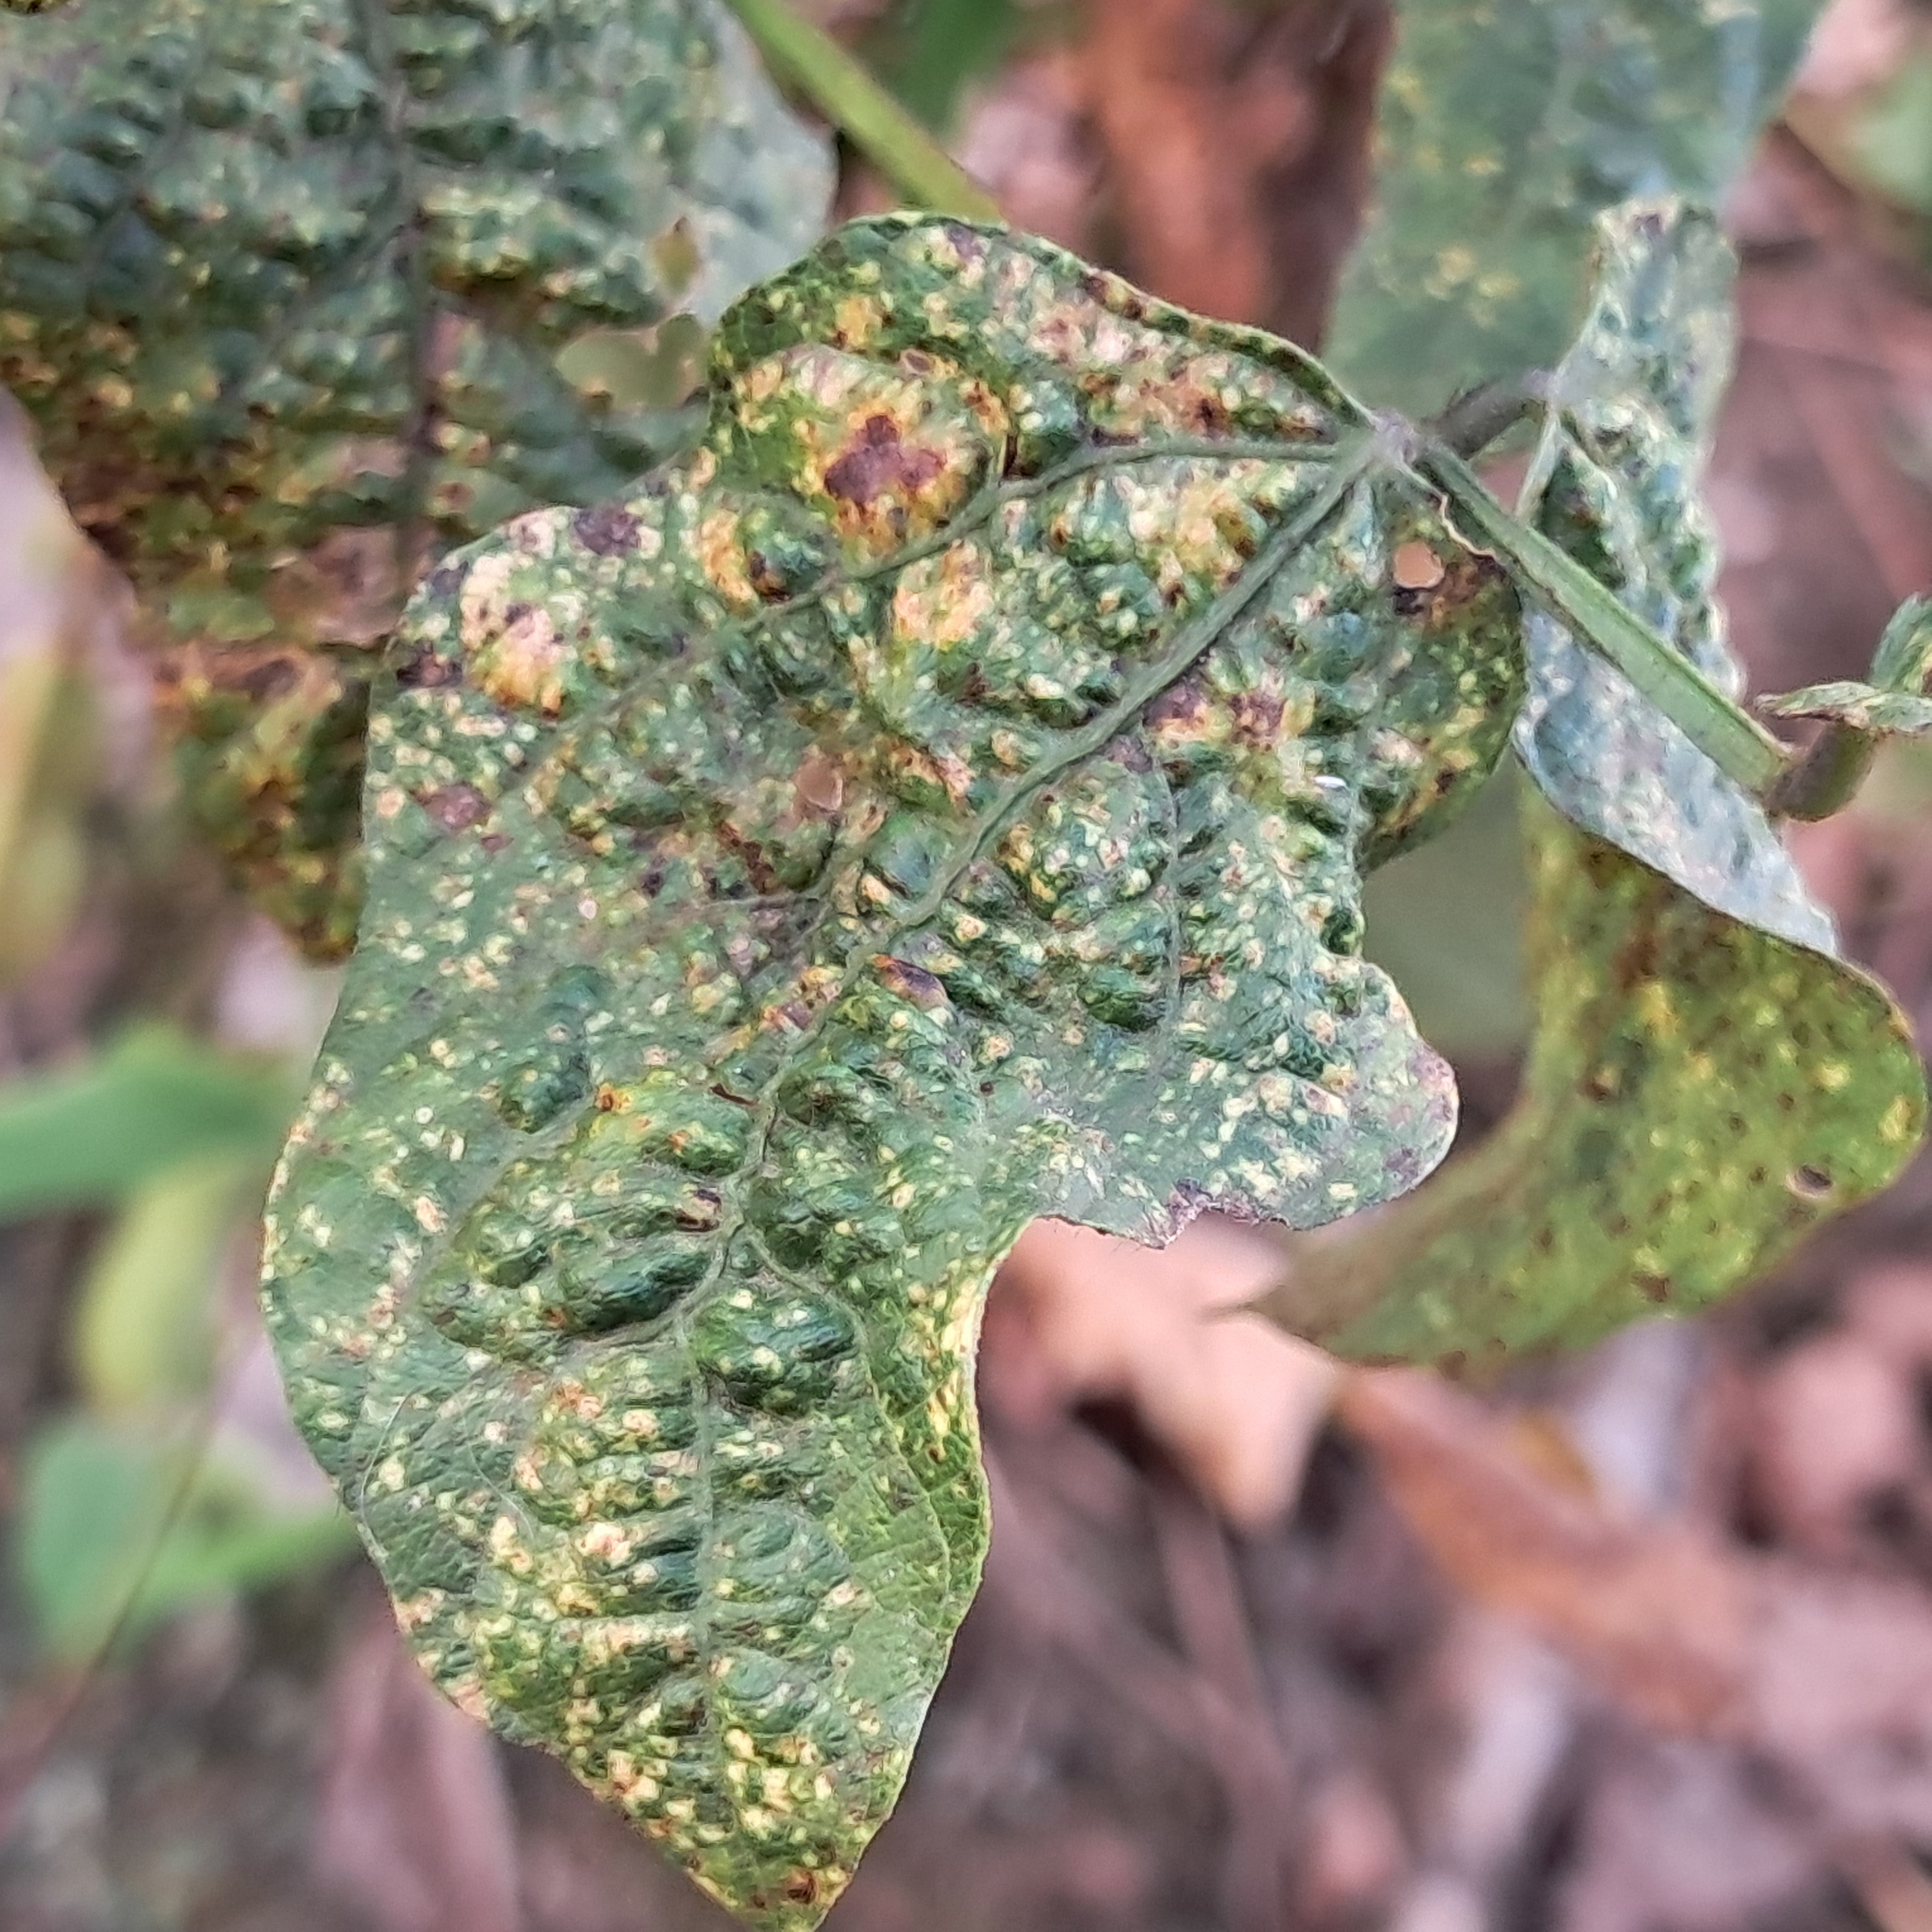
Label: Mosaic